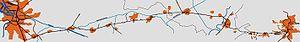
Le Rhin d'acier est une ligne de chemin de fer affectée au transport de marchandises reliant le port d'Anvers à Mönchengladbach via Neerpelt en Belgique et traversant le territoire néerlandais par Weert et Ruremonde.